Imadec Executive Education

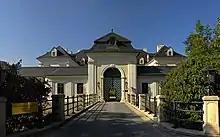
Schloss Laudon main entrance

In May 1999, Joksch ran for the European Parliament on a Freedom Party ticket. Although he did not win a seat, the political connections he established paid off when the Freedom Party gained government responsibility and cabinet positions following the October 1999 Austrian legislative election. As a part of its general program of deregulation and liberalization, the new cabinet paved the way for the establishment of private universities in Austria. Joksch had been lobbying for legislation allowing private universities for years and appears to have played a major role in convincing the cabinet to sponsor the relevant statute. In fact, one of his employees was involved in drafting the statute. When the Accreditation Council established by the new act proved hesitant to accredit Imadec, Joksch's political allies were able and willing to bring considerable pressure to bear.